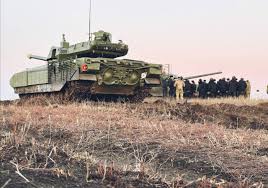
Label: Tank